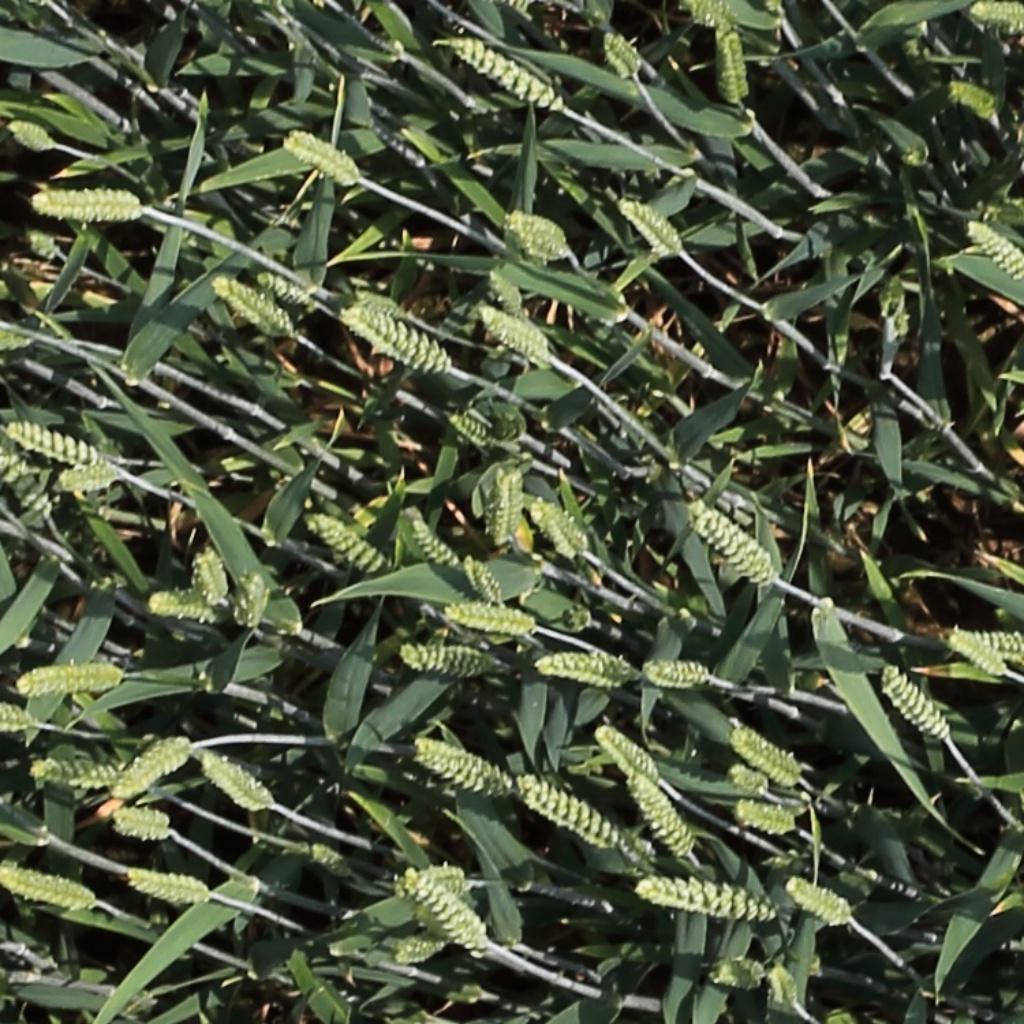
Country: Switzerland
Location: Usask
Wheat development stage: Filling